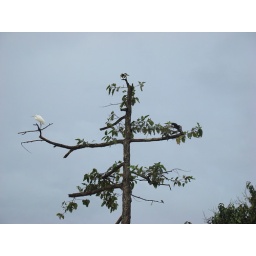
Three birds in a tree